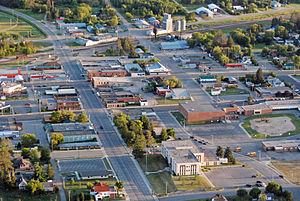
La ville américaine de Bagley est le siège du comté de Clearwater, dans l’État du Minnesota. En 2010, elle comptait 1 392 habitants.